Tel Be'er Sheva

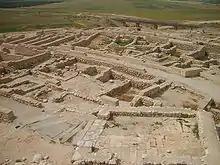
Overview

Tel Sheva or Tel Be'er Sheva, also known as Tell es-Seba, is an archaeological site in the Southern District of Israel, believed to be the site of the ancient biblical town of Beer-sheba. The site lies east of modern Beersheba and west of the Bedouin town of Tel Sheva. Tel Sheva has been preserved and made accessible to visitors in the Tel Be'er Sheva National Park.